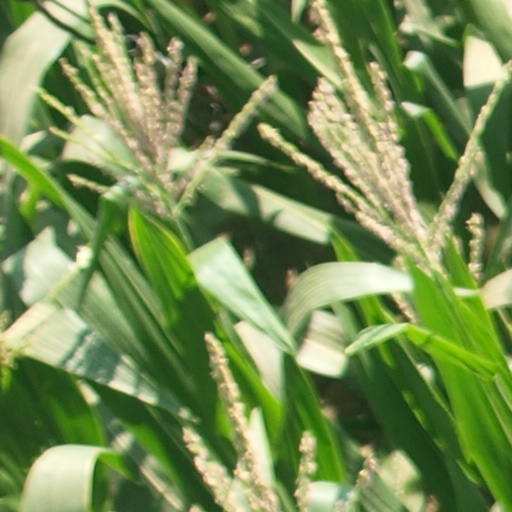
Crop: maize; corn